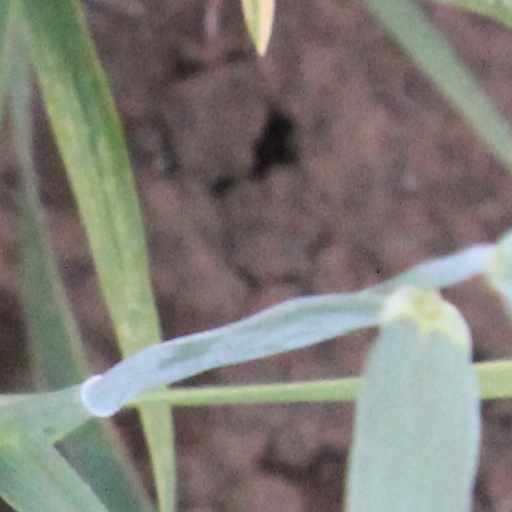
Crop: wheat